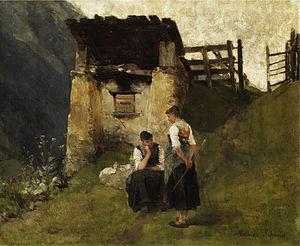
Mathias Schmid, né le 14 novembre 1835 à See et mort le 22 janvier 1923 à Munich, est un peintre autrichien, spécialiste de scènes de genre paysannes du Tyrol.